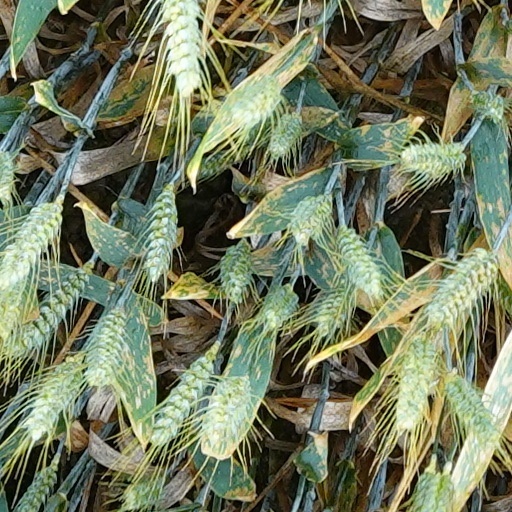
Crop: wheat